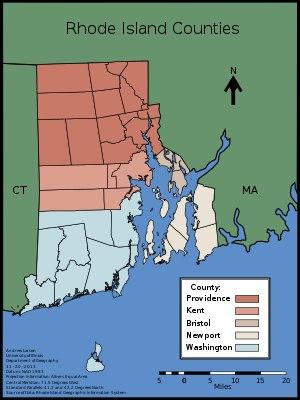
L'État américain de Rhode Island est divisé en cinq comtés. Contrairement à d'autres États, les comtés de Rhode Island ne disposent pas d'un gouvernement local. Il ne s'agit que de divisions géographiques pour l'administration judiciaire de l'État. Seules les 39 municipalités de l'État sont administrées par un gouvernement local.